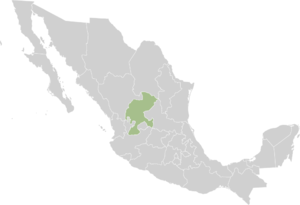
Zacatecas (stat)
Zacatecas
Zacatecas er en delstat i Mexico, som mod nord deler grænse med Durango og Coahuila, mod øst med San Luis Potosi, mod syd med Aguascalientes og Jalisco, mod vest med Jalisco og Durango. Arealet er 73.103 km². Hovedstaden hedder som delstaten Zacatecas. Staten havde i 2003 et anslået indbyggertal på 1.375.000. ISO 3166-2-koden er MX-ZAC.